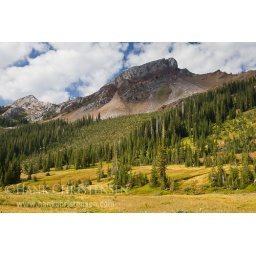
Dense forest bands each side of an avalanch field below Jackson Peak, Eagle Cap Wilderness, Oregon